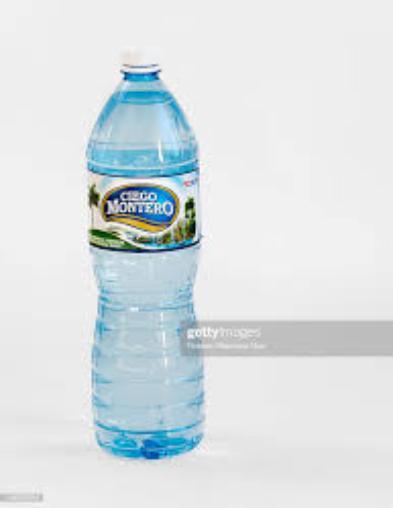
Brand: Ciego Montero
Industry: Food